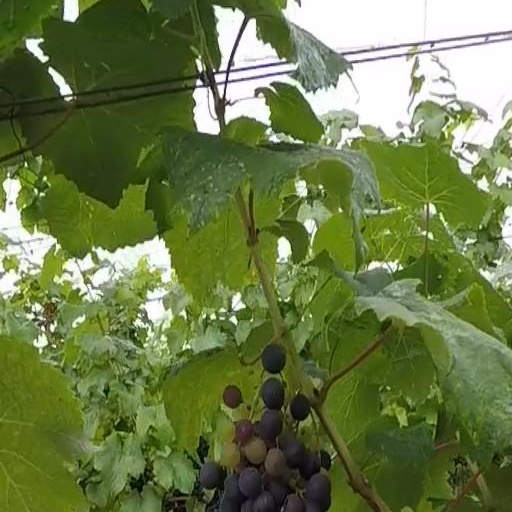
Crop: grape